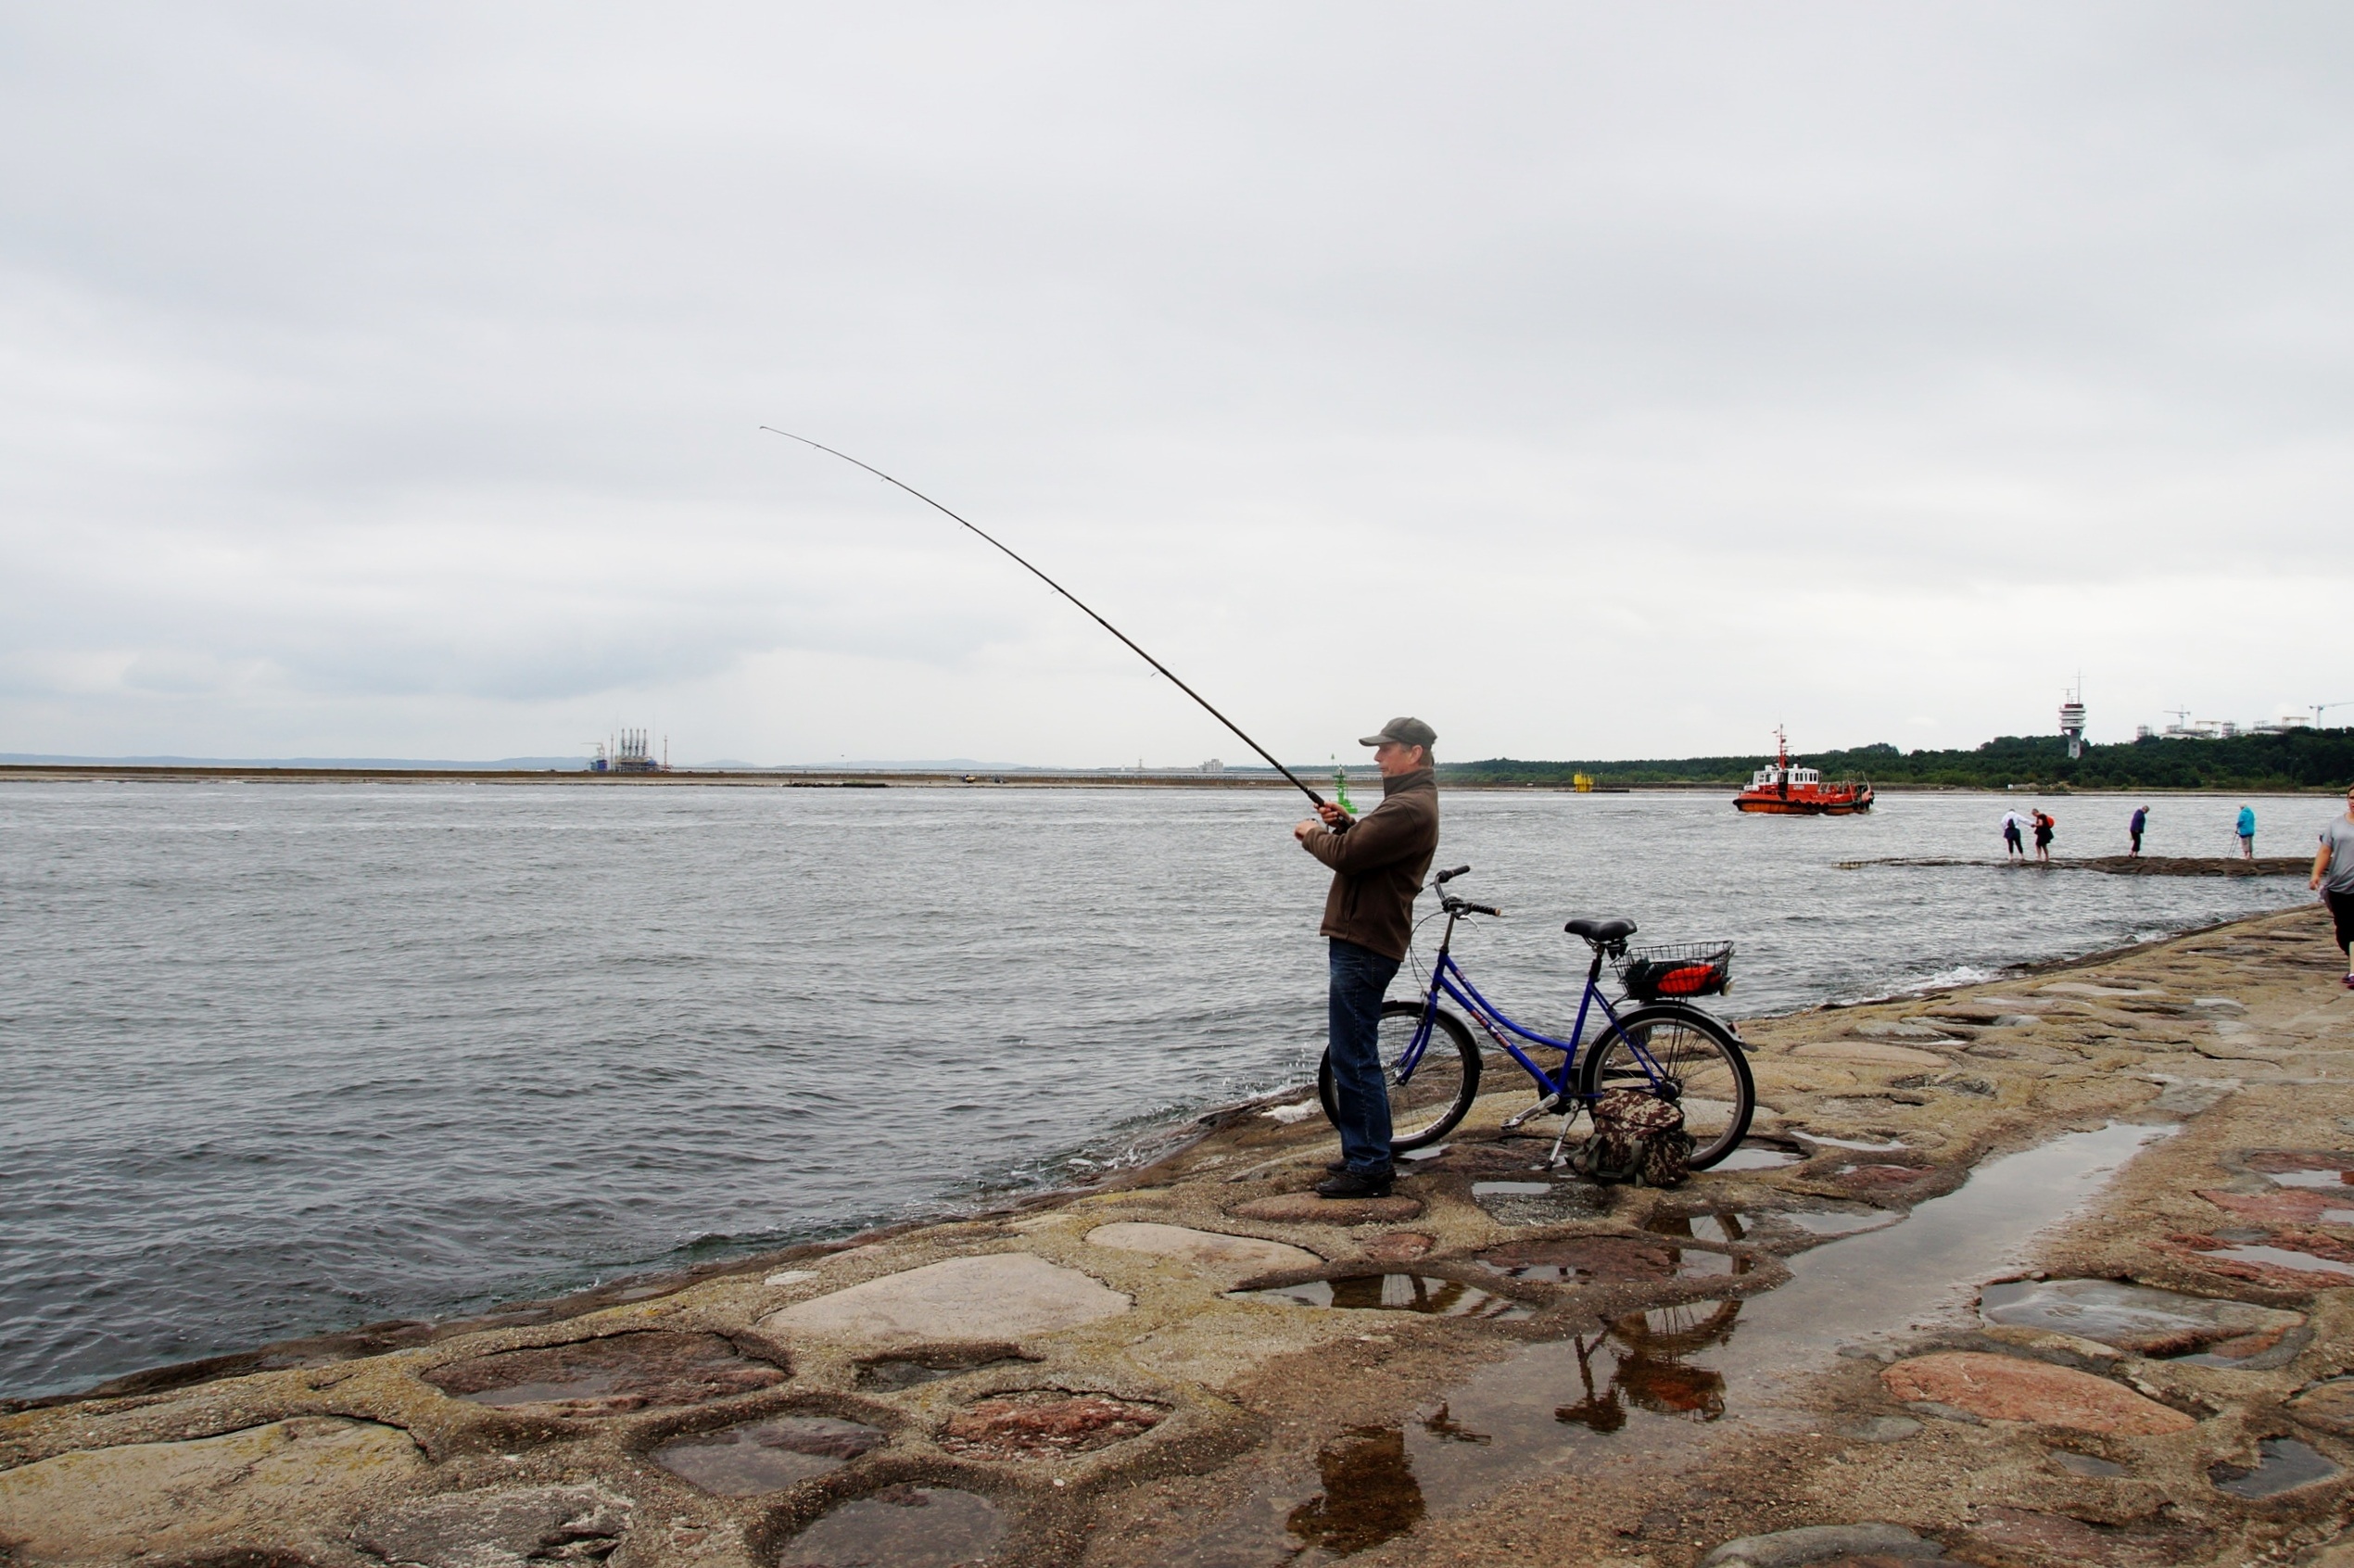
sea, coast, shore, recreation, fishing, fisherman, rods, angling, the baltic sea, catcher, outdoor recreation, recreational fishing, casting fishing